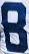
Number: 8